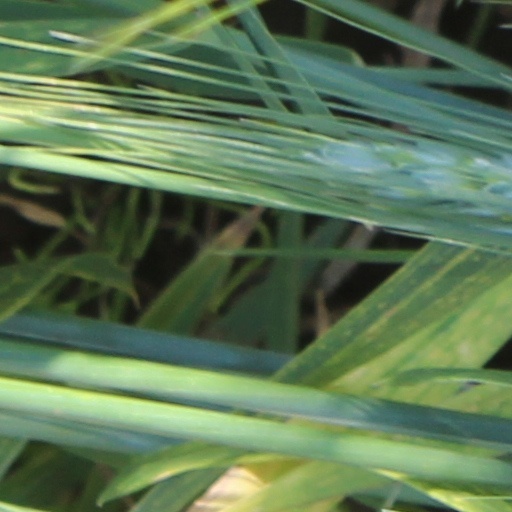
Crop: wheat